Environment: real
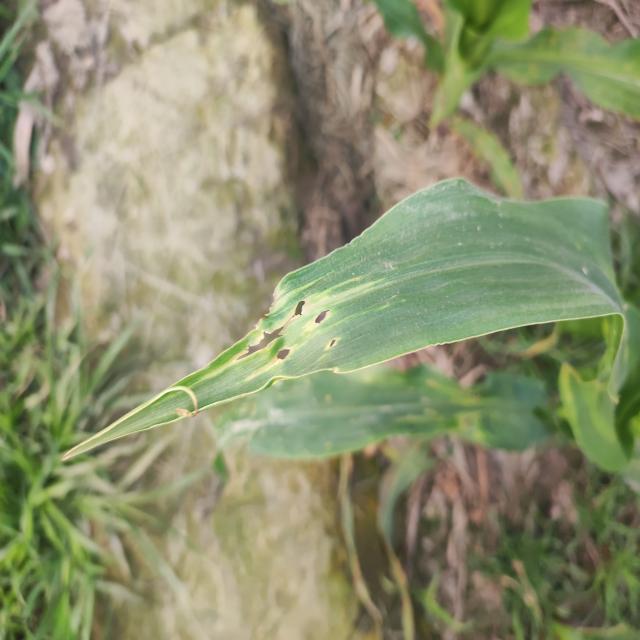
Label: fall_armyworm